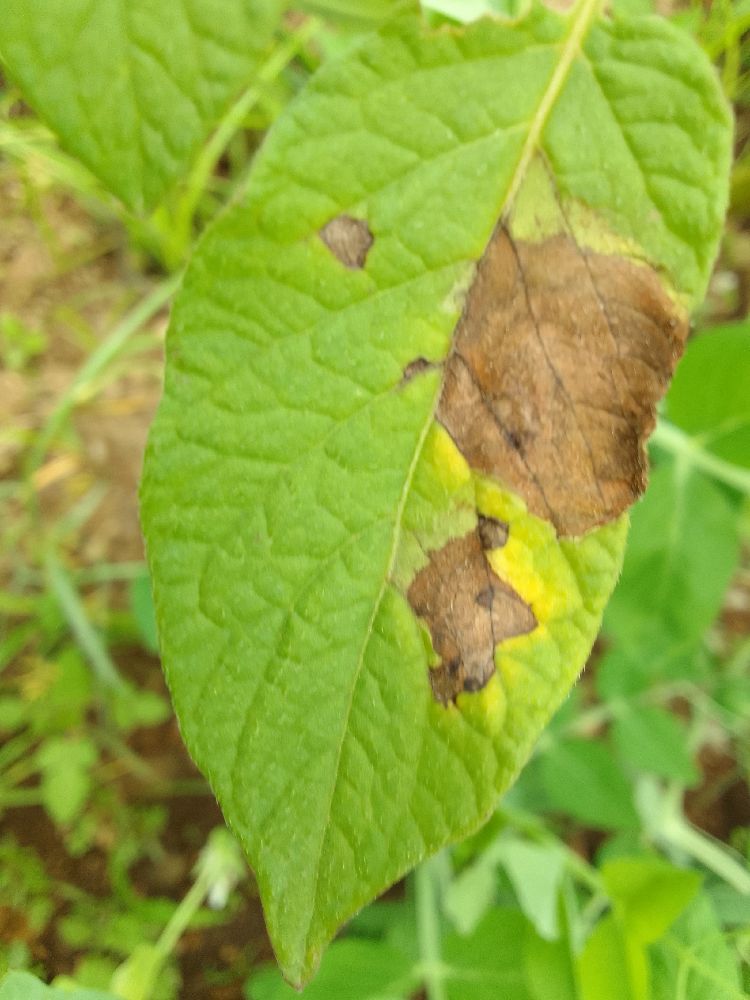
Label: Late blight